XIII (2003 video game)

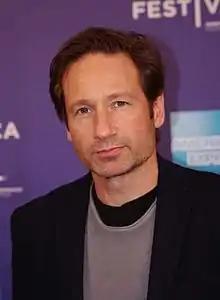
David Duchovny voiced the protagonist.

Ubisoft announced on March 13, 2002, that it would be working on a game called "XIII". Based on the comic book of the same name by Belgian Jean Van Hamme. The game debuted at an event in Montreal, and was submitted at the 2002 Electronic Entertainment Expo in May 2002, with such games as "Doom III", "Max Payne 2" and "". On November 22, 2002, Ubi Soft announced a delay of the game. Justin Calvert of GameSpot guessed that the time would be used to thoroughly check the game and implement additional features on other platforms.